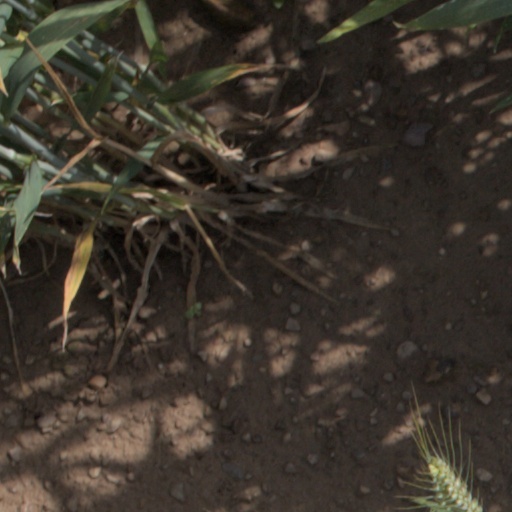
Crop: wheat